Visa policy of the Schengen Area

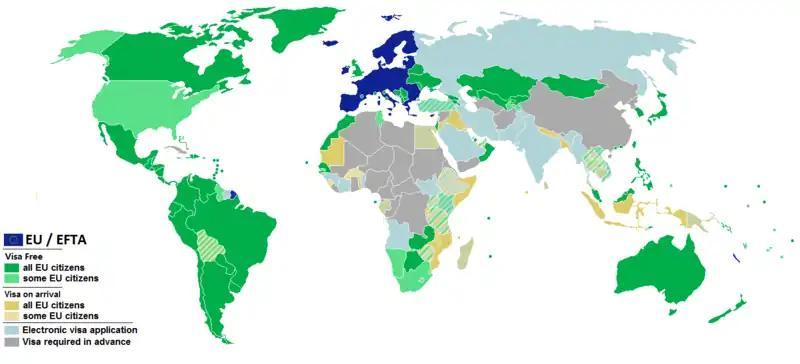
Visa requirements for European Union citizens

The EU requires that all Annex II countries and territories provide visa-free access for 90 days or longer to nationals of all Schengen states and other EU countries implementing the common visa rules (Cyprus, but not Ireland). If an Annex II country is found to not provide full reciprocity, the EU may decide to suspend the visa exemption for certain categories or later all nationals of that country.